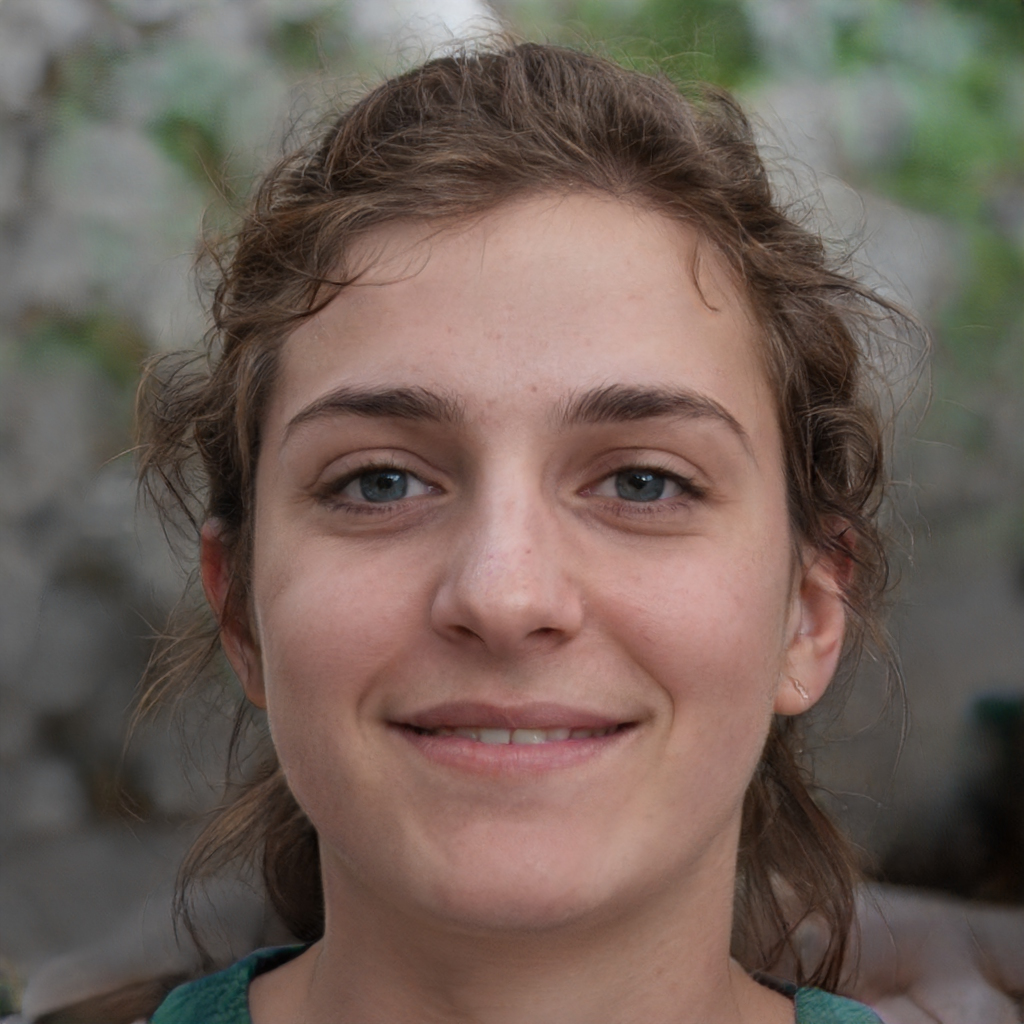
Portrait style: Real Portrait